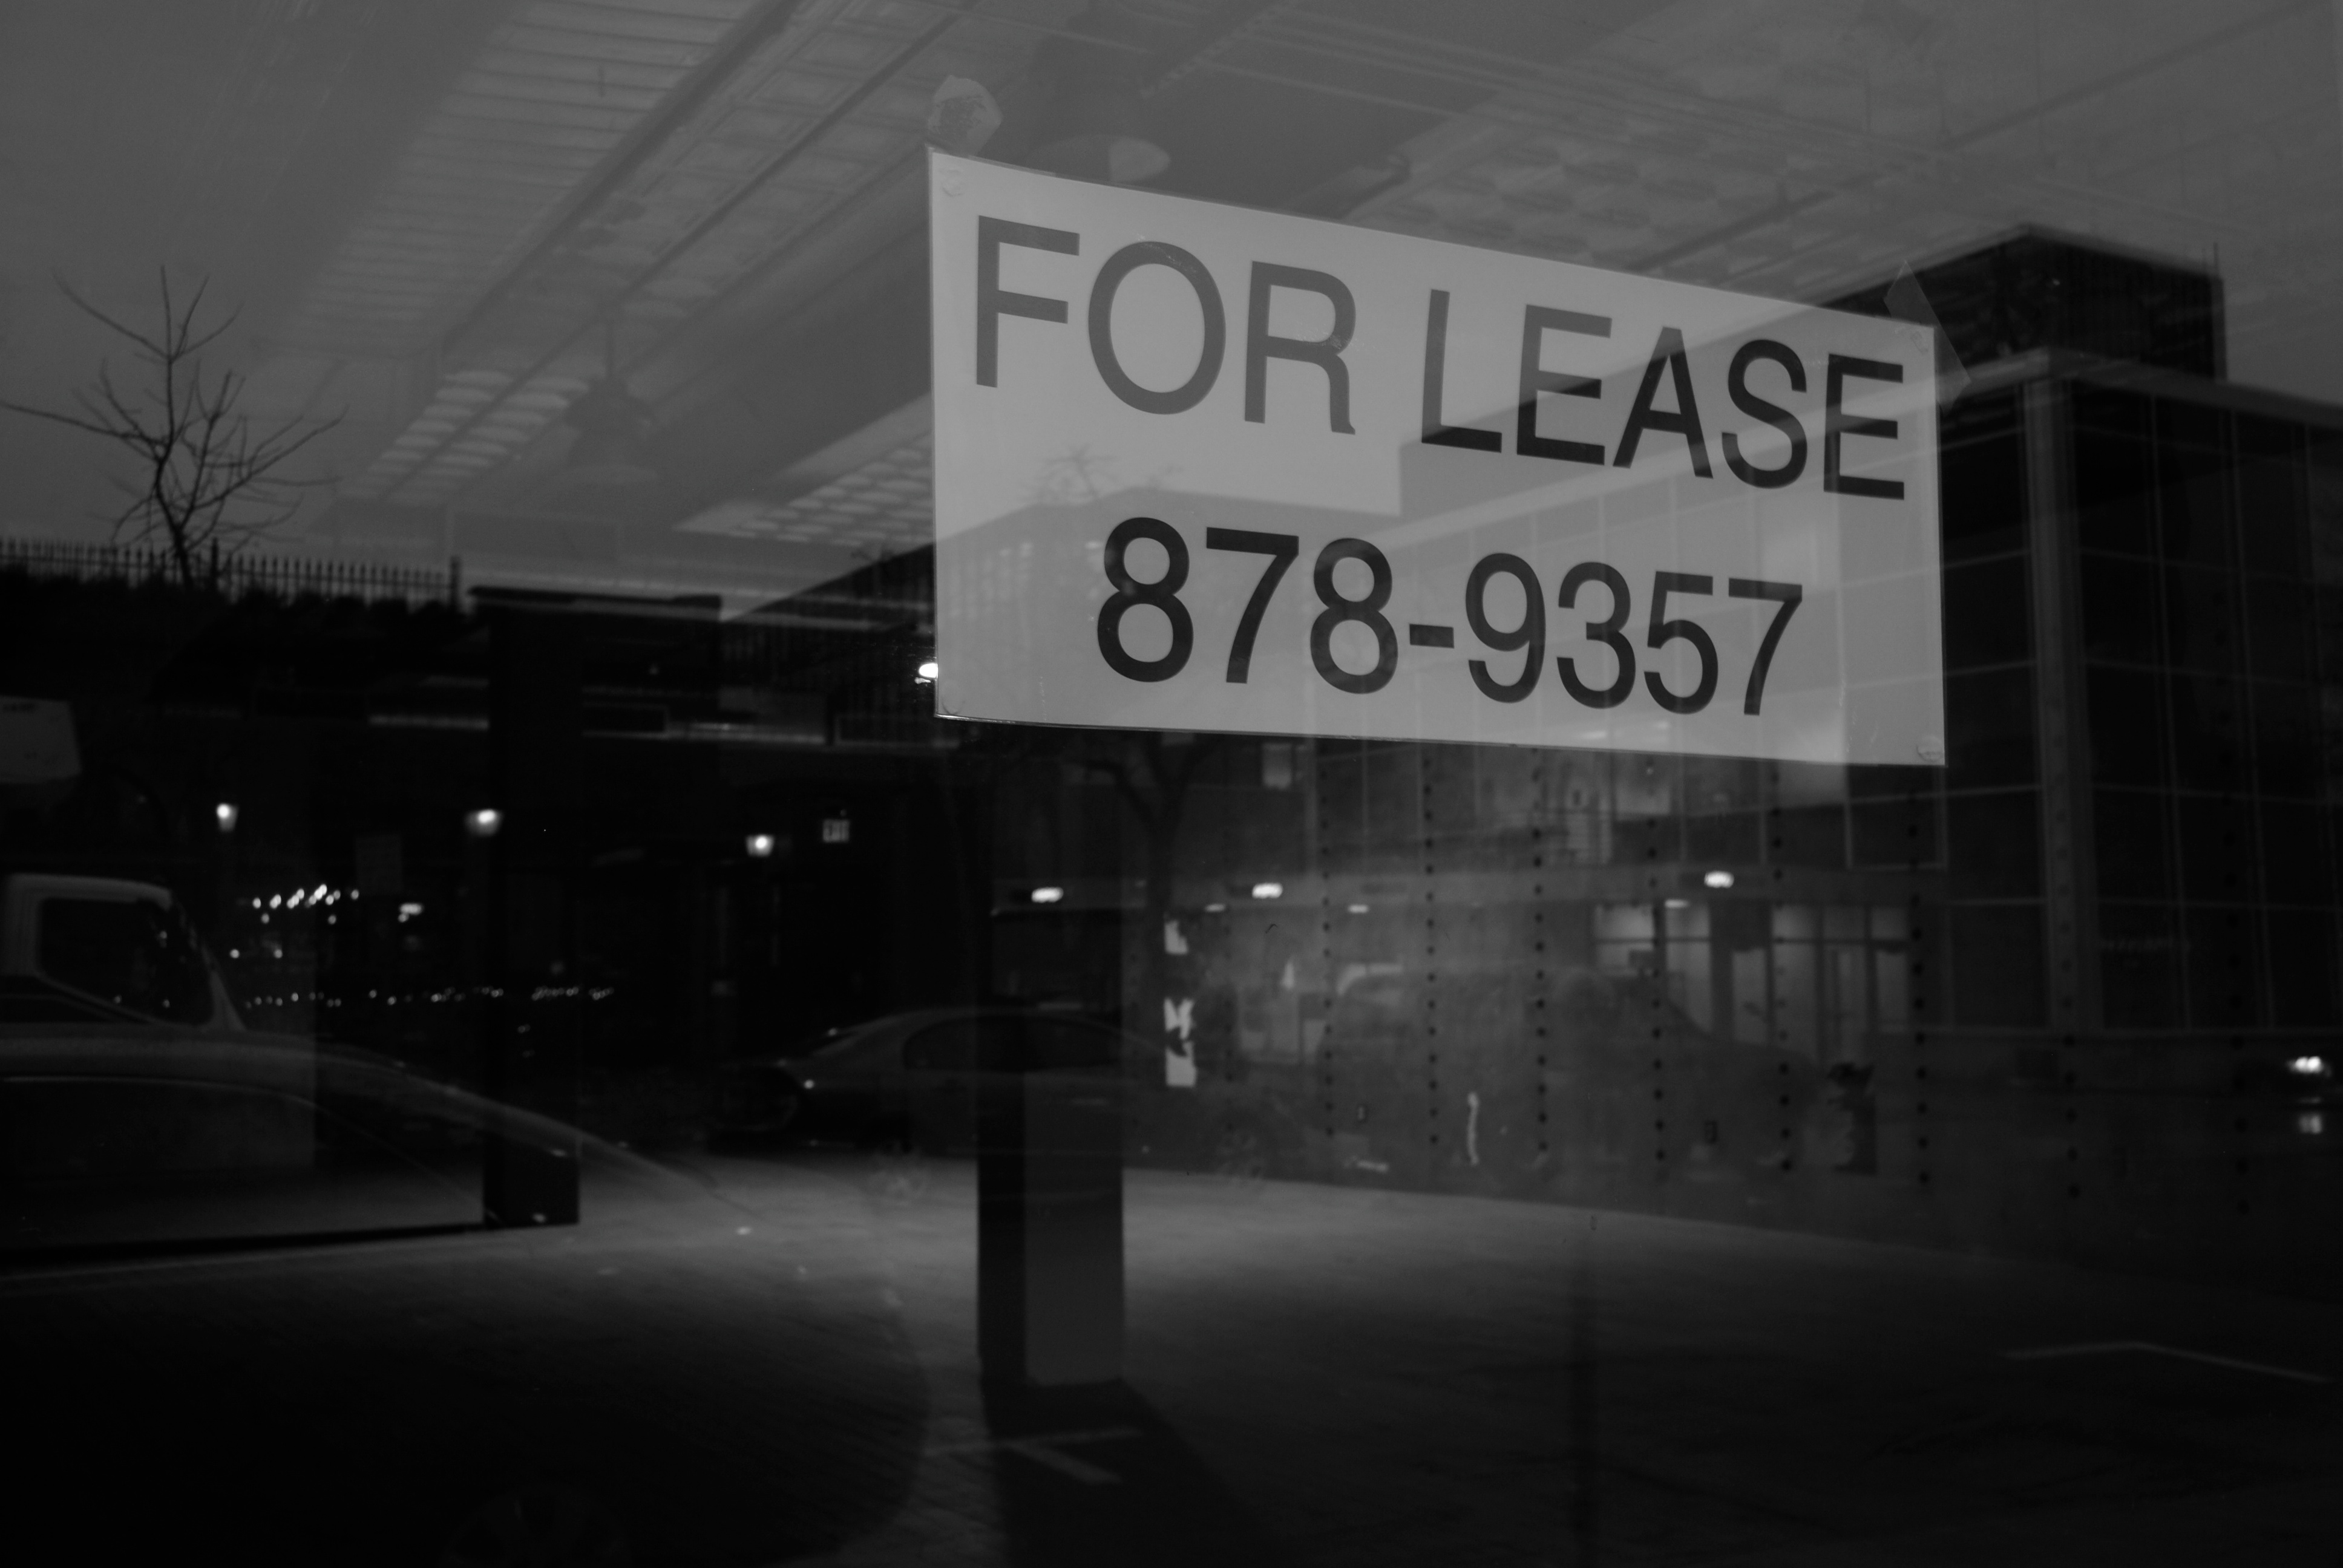
light, black and white, road, night, darkness, black, monochrome, lane, lighting, shape, monochrome photography